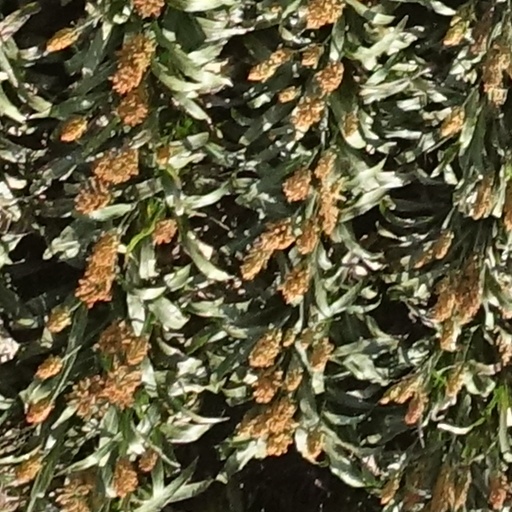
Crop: sorghum